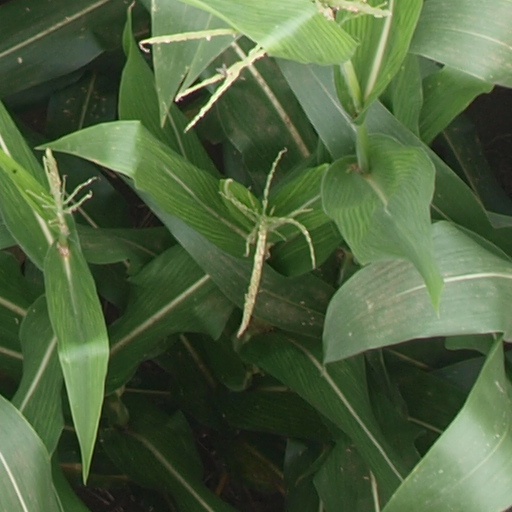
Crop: maize; corn